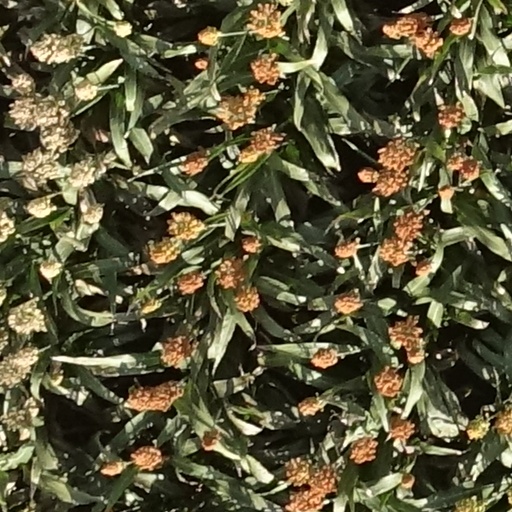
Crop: sorghum